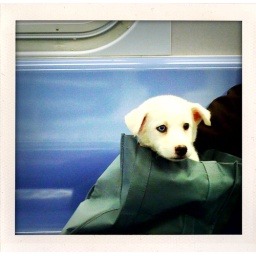
dog in a bag